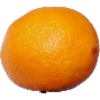
Label: lemon_meyer